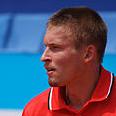
Age: 23